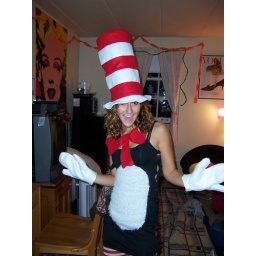
I bet she's the hottest cat in the hat you've ever seen!